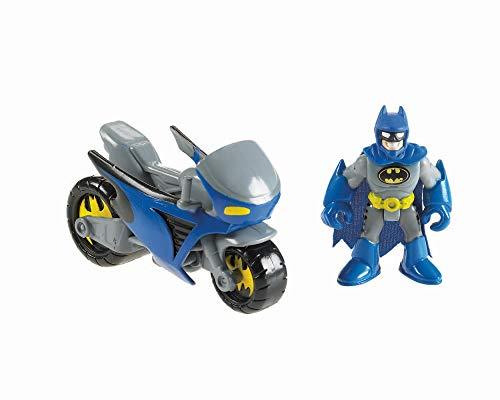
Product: Fisher-Price Imaginext DC Super Friends Exclusive Gotham City Batman, Catwoman Cycles, Multi Color
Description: A great gift for any Imaginext fan.
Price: $14.99
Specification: ProductDimensions:4x8.6x7.5inches|ItemWeight:8ounces|ShippingWeight:8ounces(Viewshippingratesandpolicies)|ASIN:B008B7661G|Itemmodelnumber:FBA_X4155|Manufacturerrecommendedage:36months-8years|Batteries:3AAAbatteriesrequired.(included)